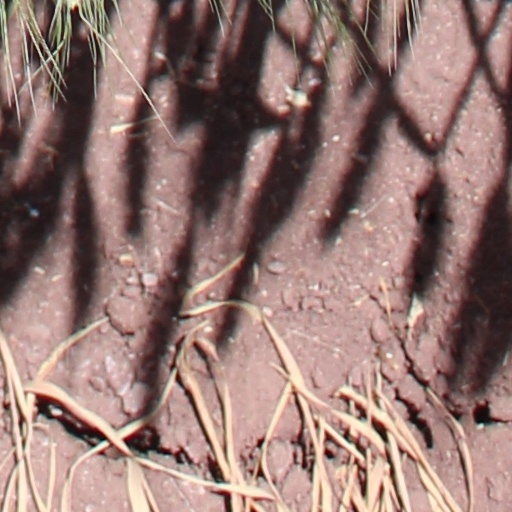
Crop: wheat